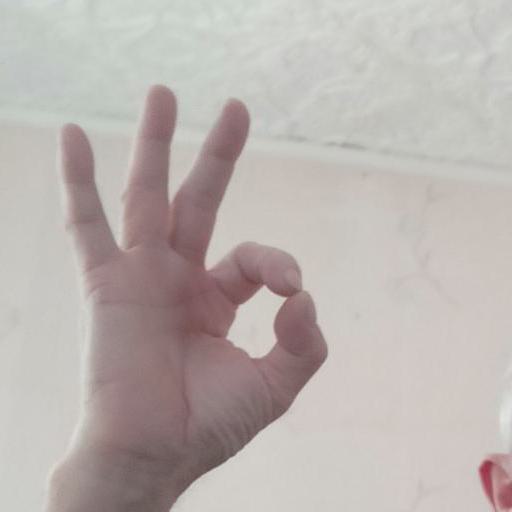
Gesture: ok